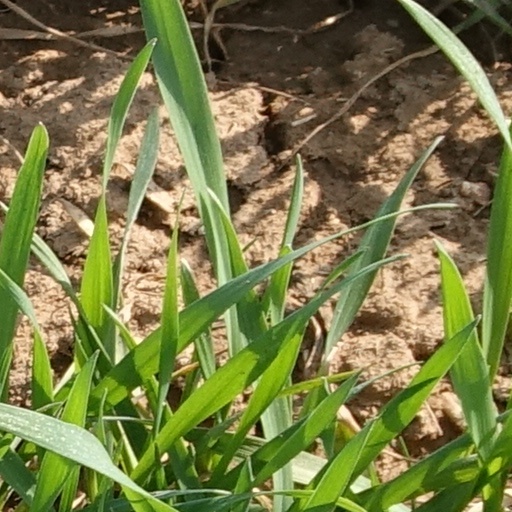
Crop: wheat